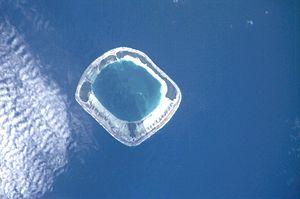
Tauere ou Te Putua, est un atoll situé dans l'archipel des Tuamotu en Polynésie française.